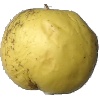
Label: golden_apple